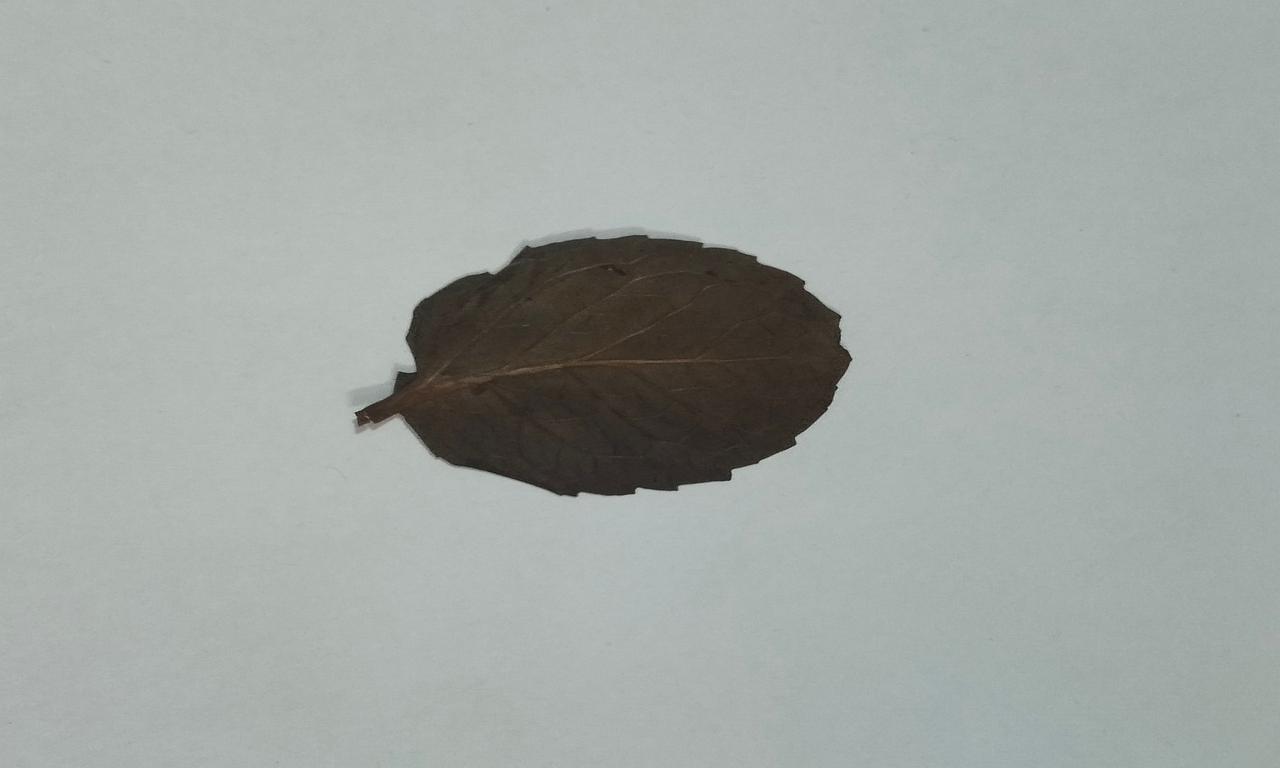
Label: Dried